Alphonsus (crater)

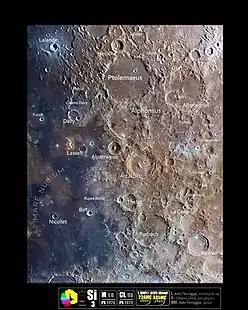

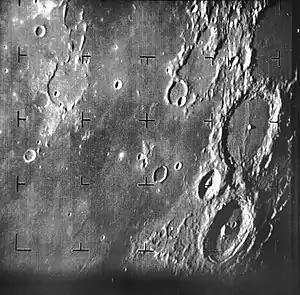
Alphonsus crater appears in the right half of this image taken by Ranger 7. "NASA photo."

Alphonsus is an ancient impact crater on the Moon that dates from the pre-Nectarian era. (Older sources state that it is Nectarian in age.) It is located on the lunar highlands on the eastern end of Mare Nubium, west of the Imbrian Highlands, and slightly overlaps the crater Ptolemaeus to the north. To the southwest is the smaller Alpetragius. The crater name was approved by the IAU in 1935.